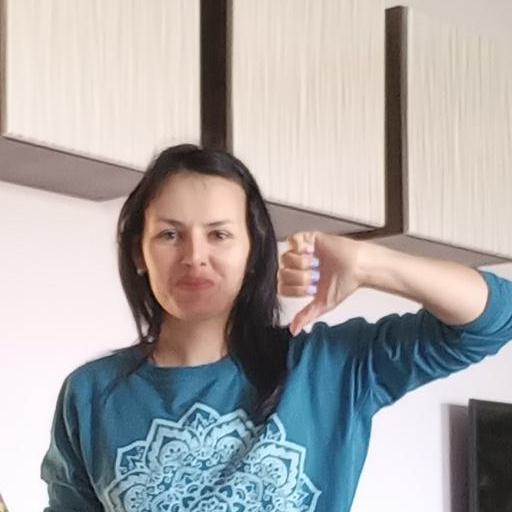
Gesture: dislike